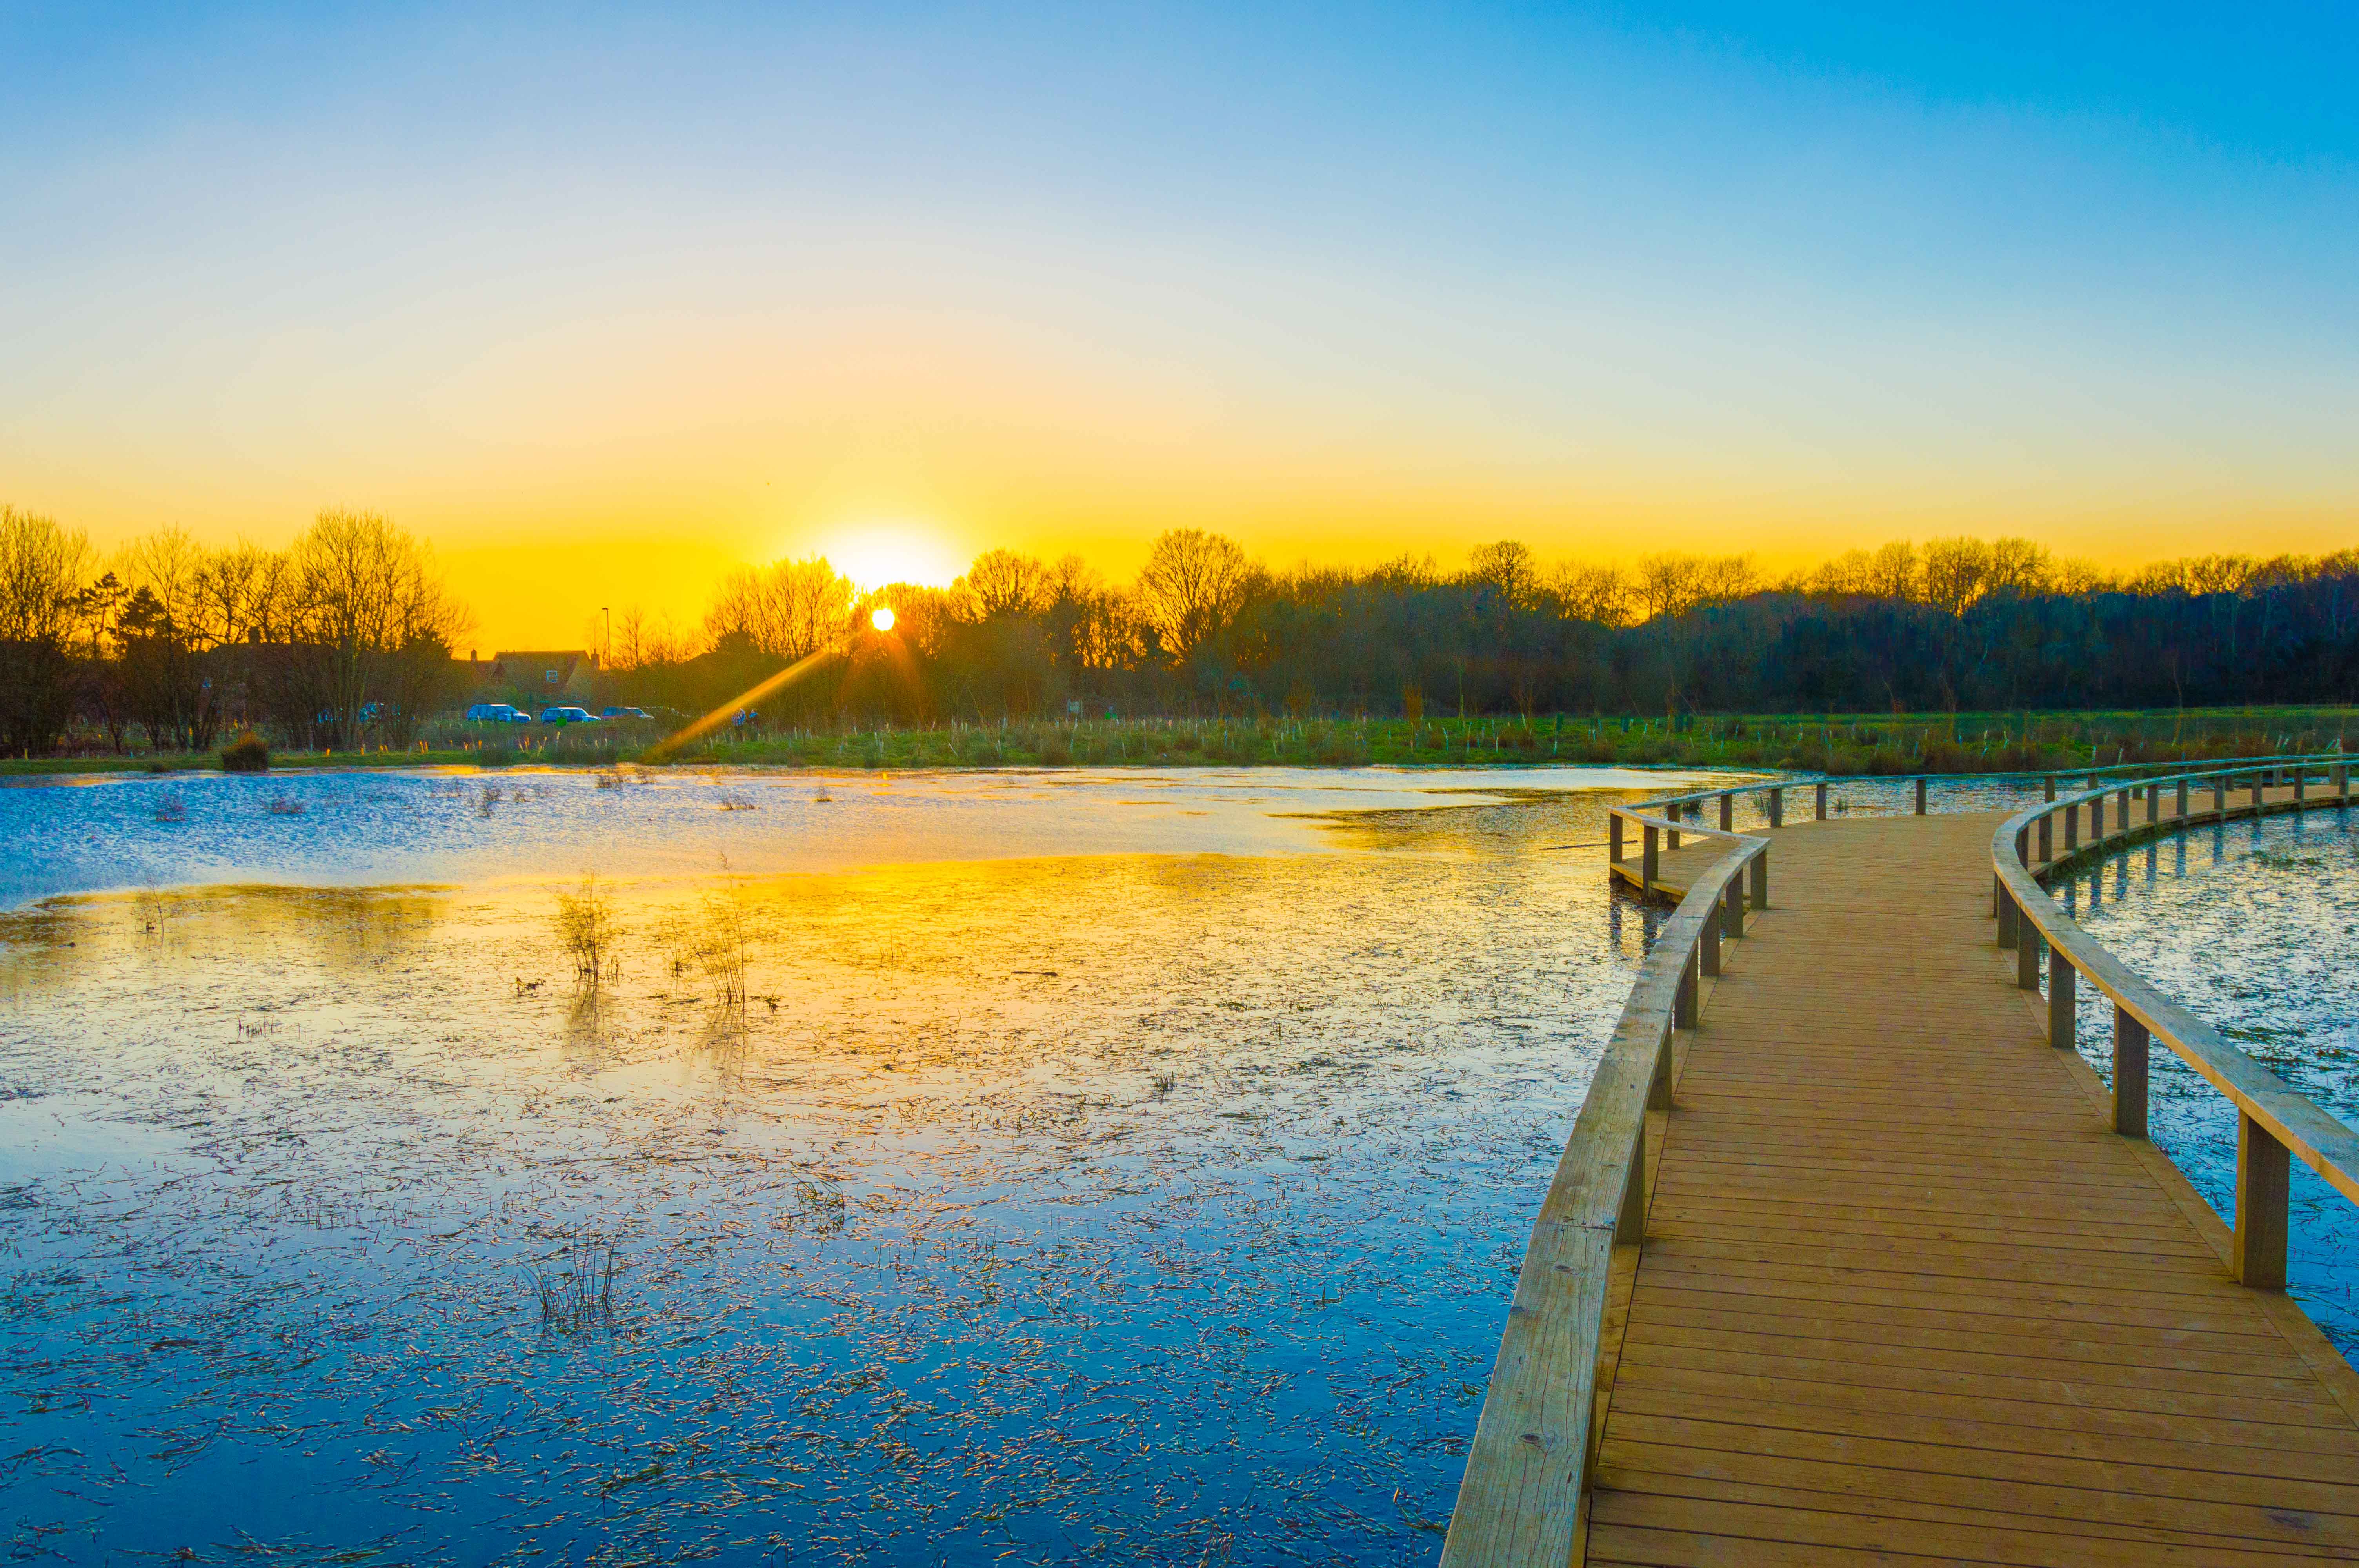
landscape, water, nature, marsh, sun, sunrise, sunset, sunlight, morning, lake, dawn, river, dusk, pond, evening, reflection, reservoir, nikon, body of water, wetland, minster, d3200, dorset, wimborne, stour